GSP Stadium

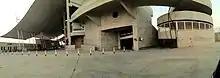
GSP modern exterior design

The GSP Stadium is a football stadium in Strovolos, Nicosia District, Cyprus. Although small by international standards, it is the largest stadium in Cyprus, with a capacity of 22,859 and was opened in 1999. It serves as the home stadium for the 3 biggest football clubs of Nicosia APOEL, Olympiakos & Omonia. It is also the home stadium of the Cyprus national football team. A stadium under the same name, the old GSP Stadium, existed from 1902 until 1999 in the centre of Nicosia and had a capacity of 12,000.